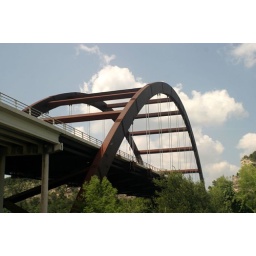
bridge over colorado river